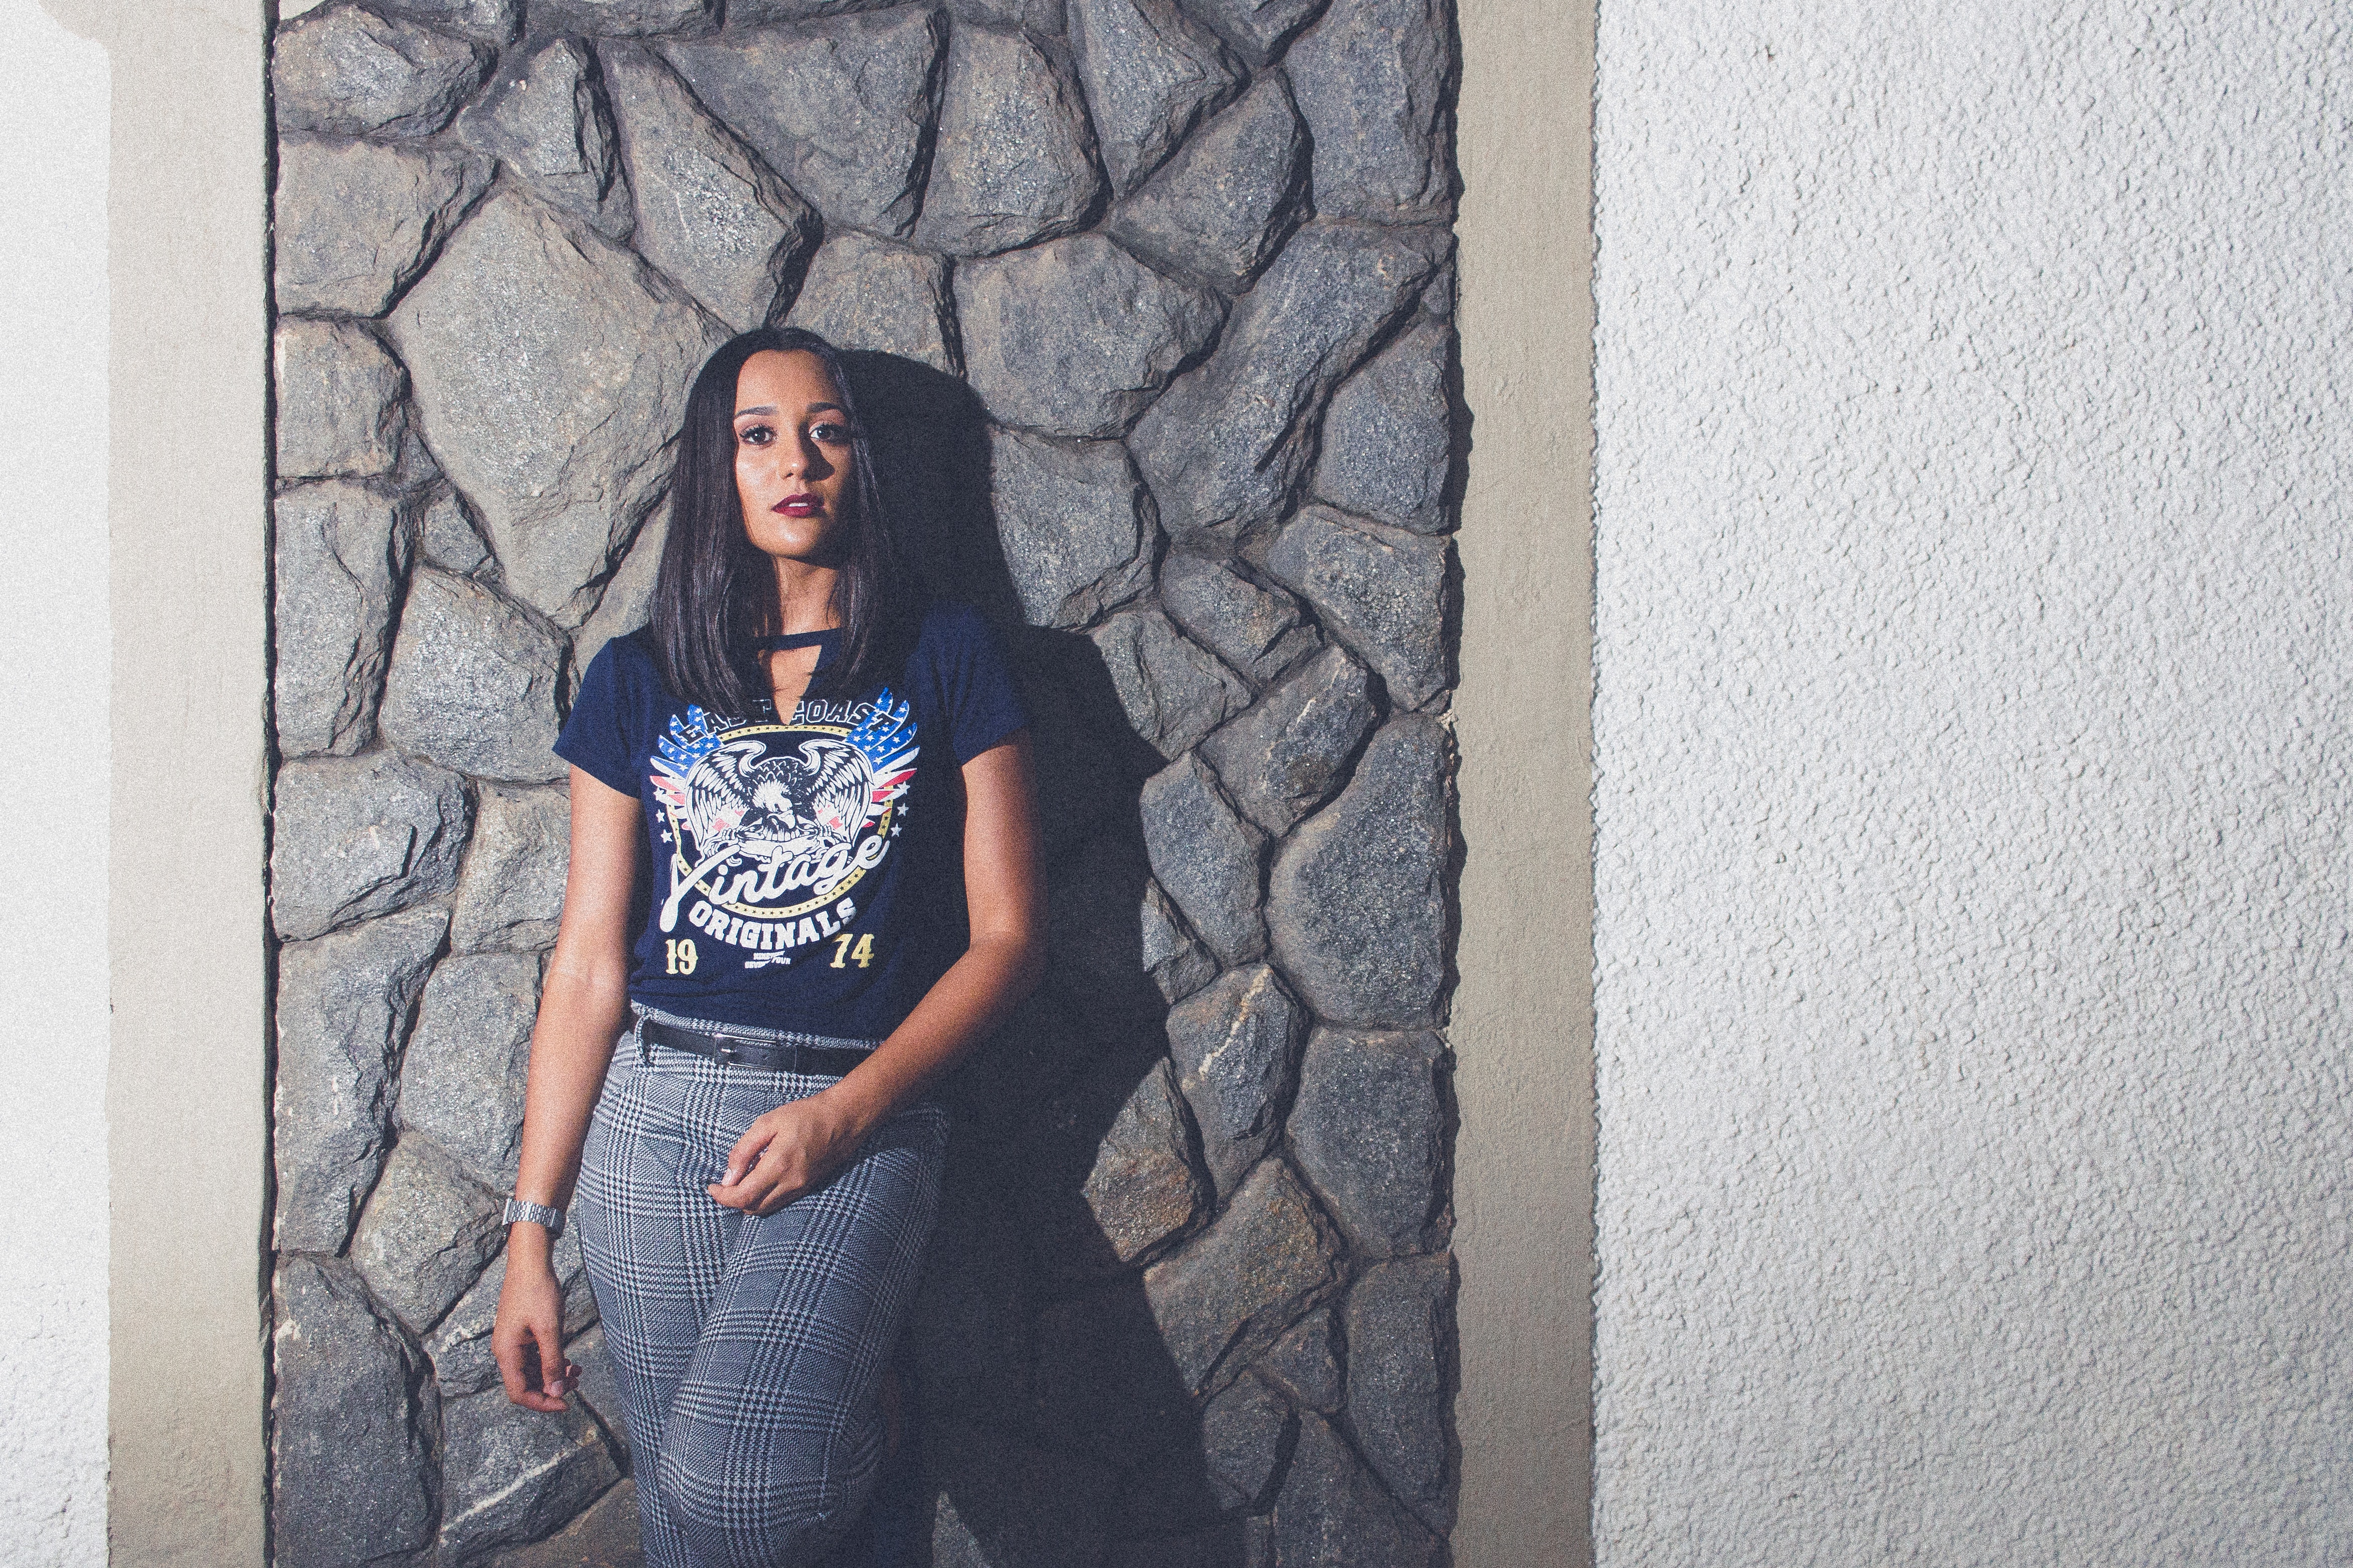
wall, t shirt, photography, denim, jeans, visual arts, top, art